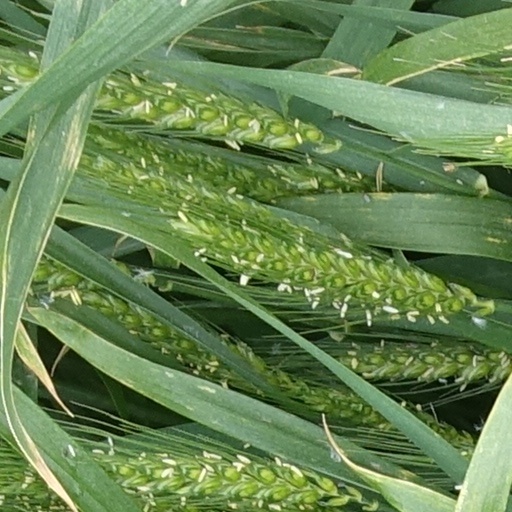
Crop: wheat